David Bowie: Five Years

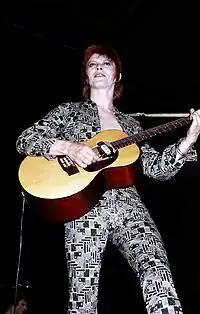
Bowie during the Ziggy Stardust Tour, 1972

Director Francis Whately said the documentary came about when the V&A approached him and told him they were doing a David Bowie exhibition, which became the museum's fastest-selling display of all time. Whately says that he "wanted to do something that was complementary to their show, but that was new and very different". Another reason he chose to do the film at the time was because of Bowie's absence for ten years from releasing any new music, "I think there was an appetite that's been, extraordinarily, only partly sated by the V&A exhibition and the new album, "The Next Day", he's just released".